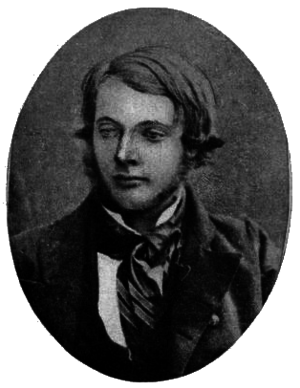
Thomas Edmondston est un botaniste britannique, né le 20 septembre 1825 à Buness dans le Shetland et mort le 24 janvier 1846 à Súa en Équateur.